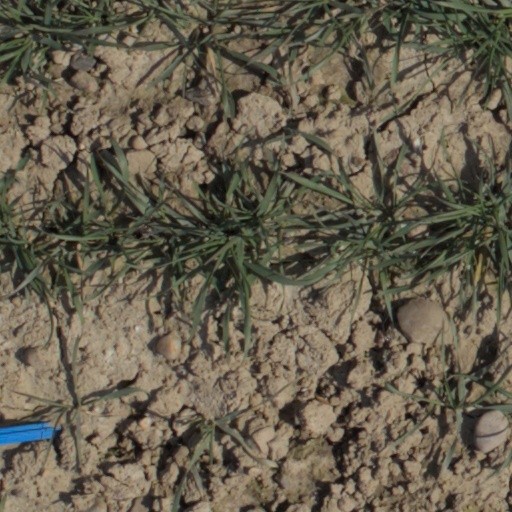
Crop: wheat